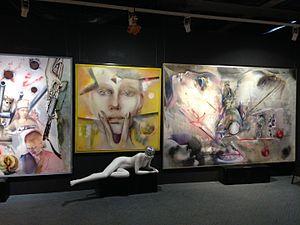
Olja Ivanjicki est une artiste contemporain serbe.